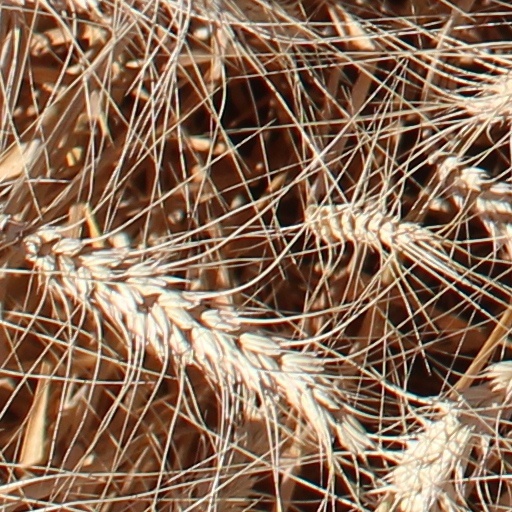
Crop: wheat